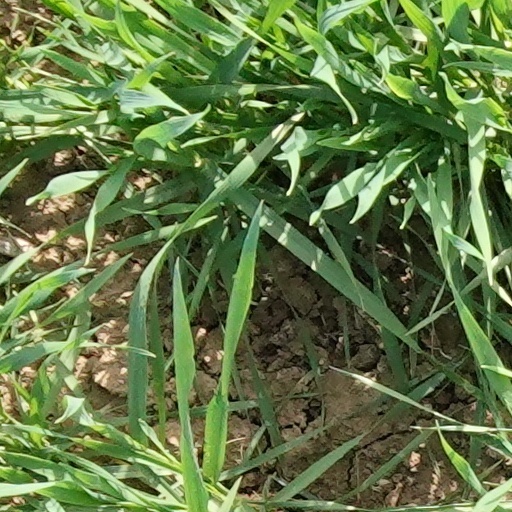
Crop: wheat